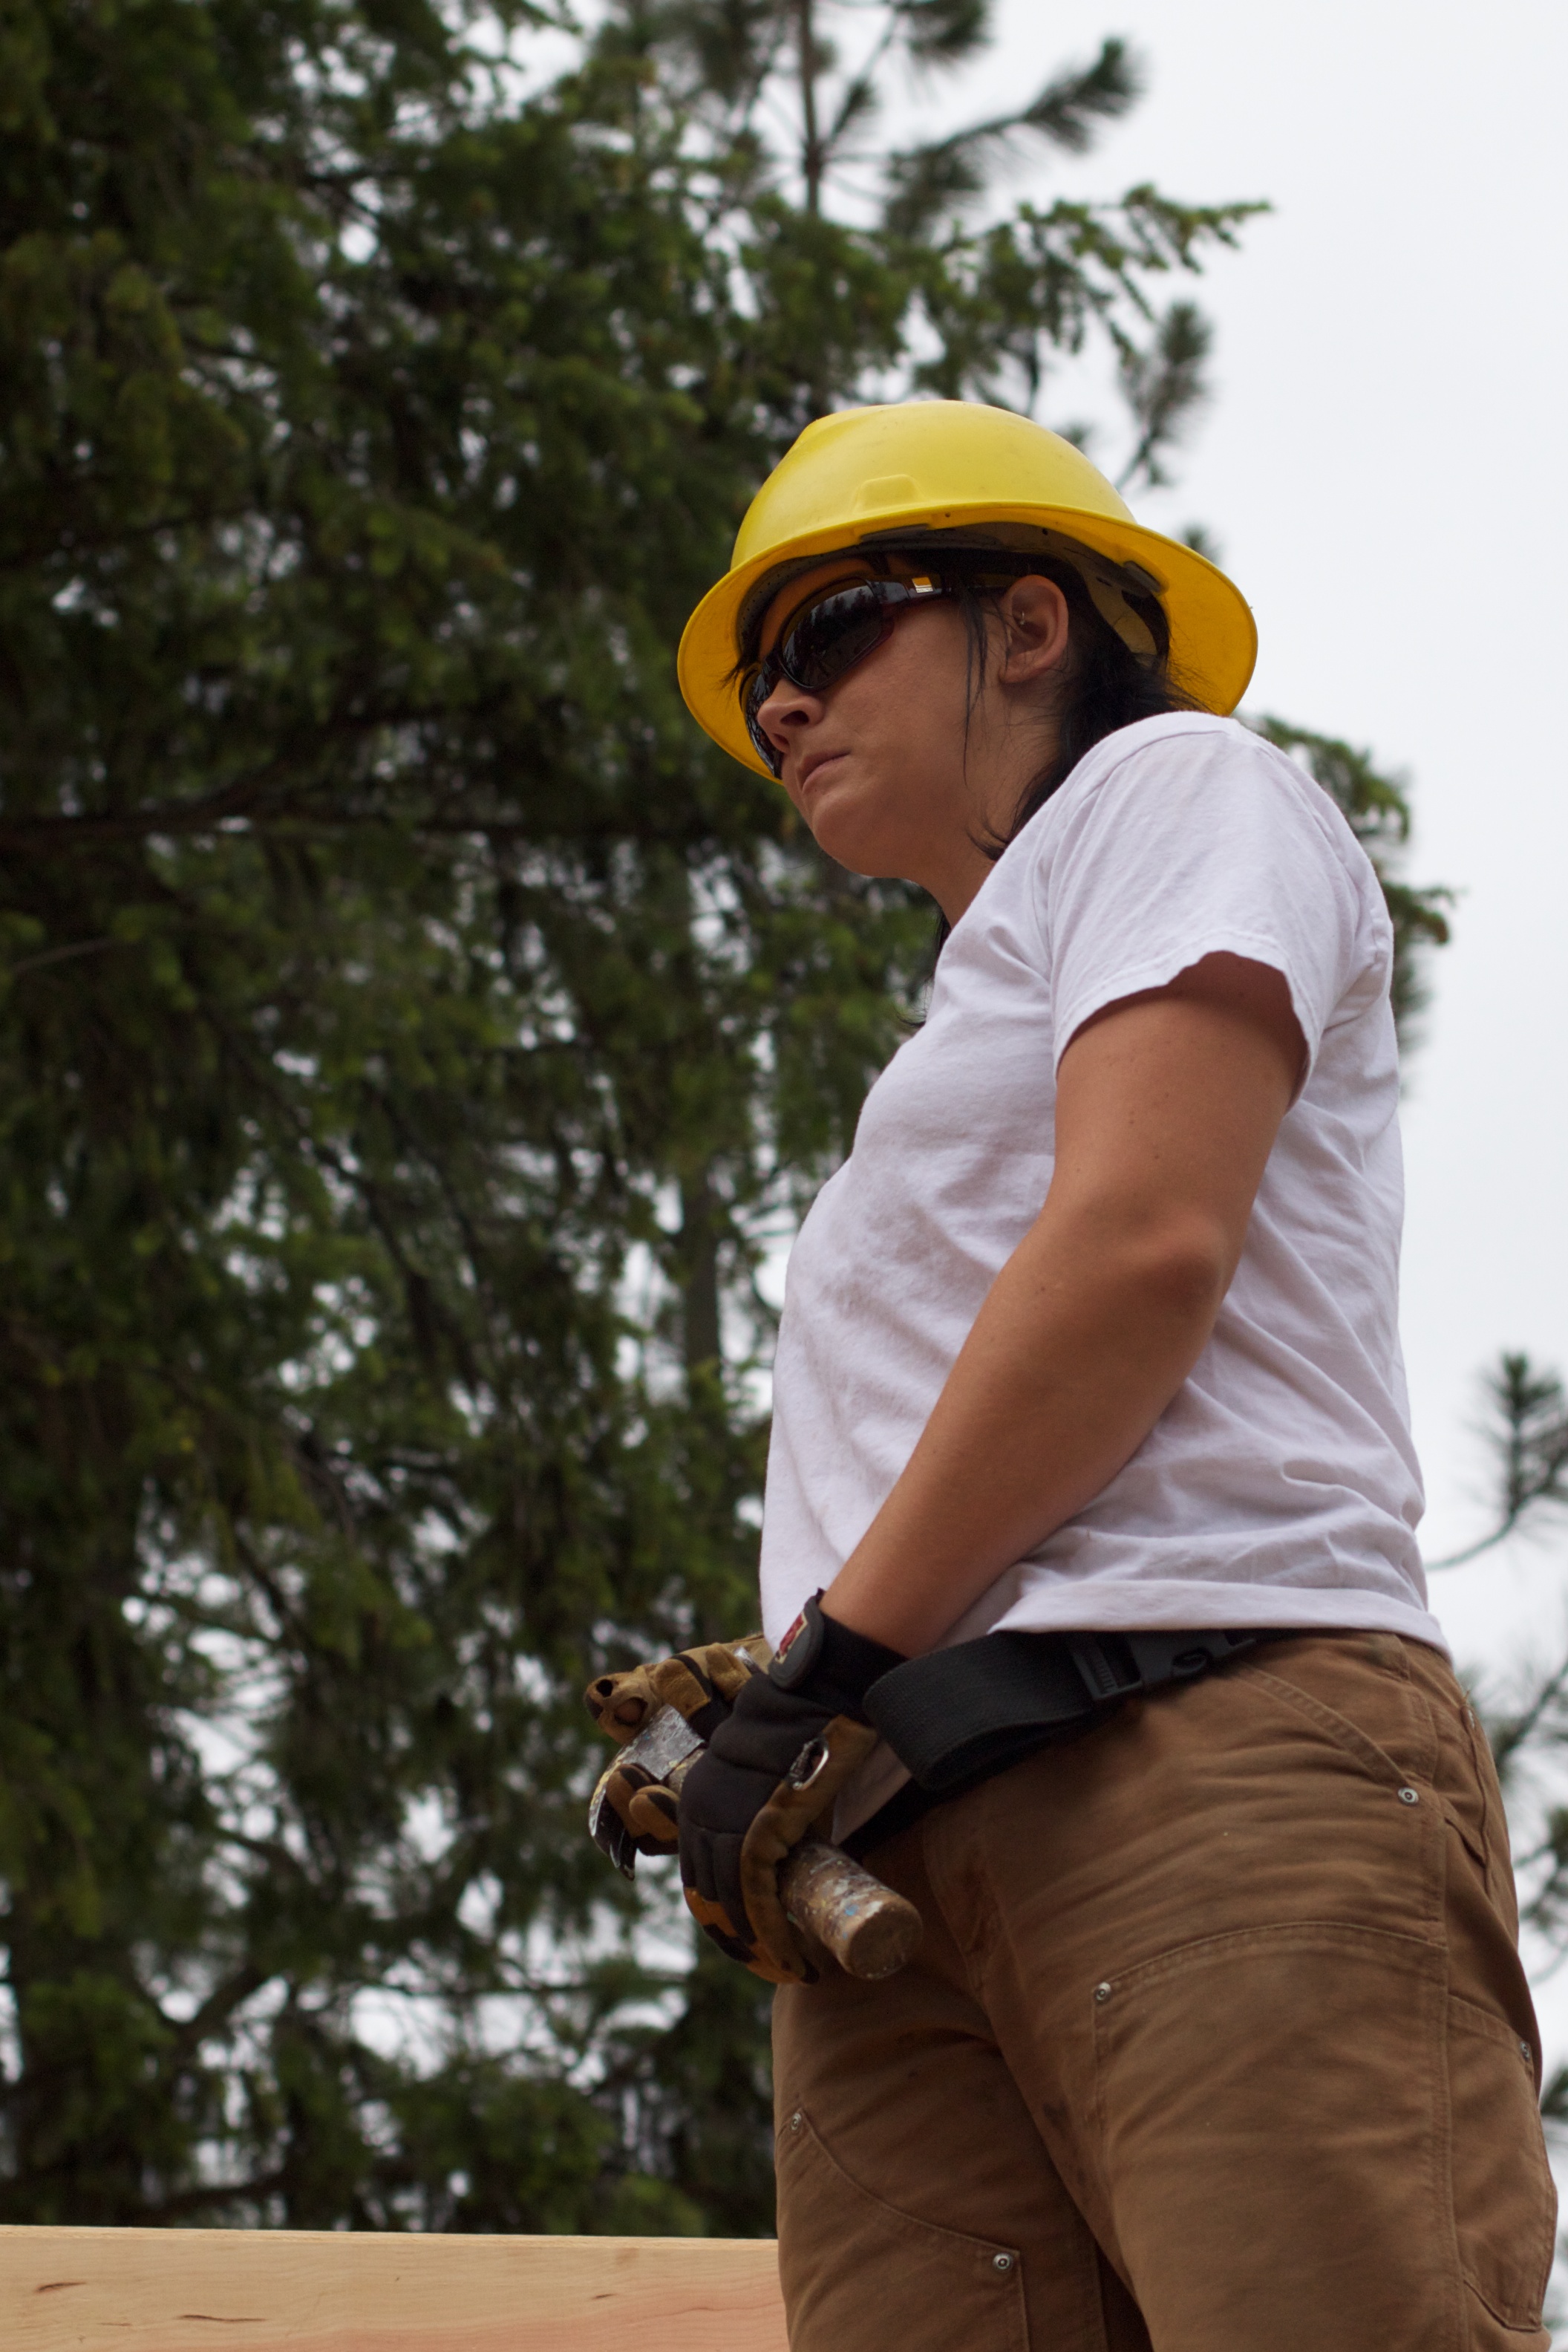
man, person, male, spring, washington, sports, jockey, odyssey, construction worker